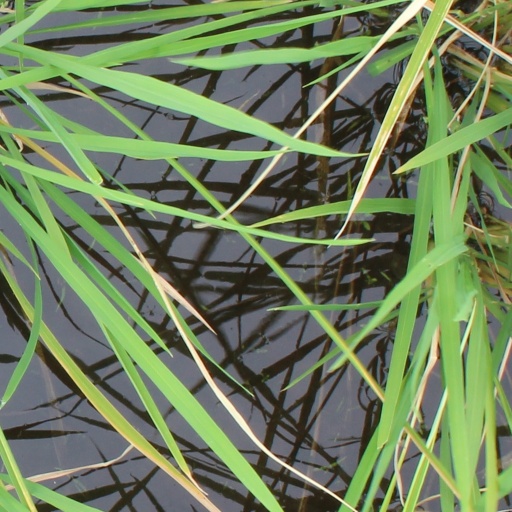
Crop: rice